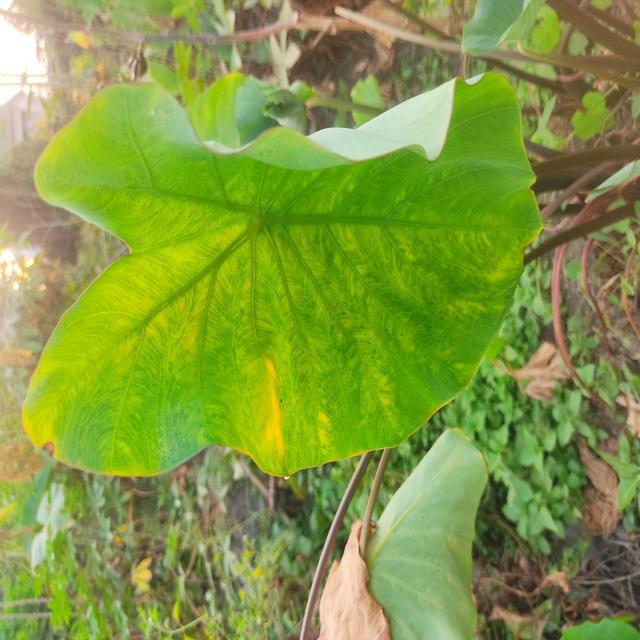
Label: Early_Blight